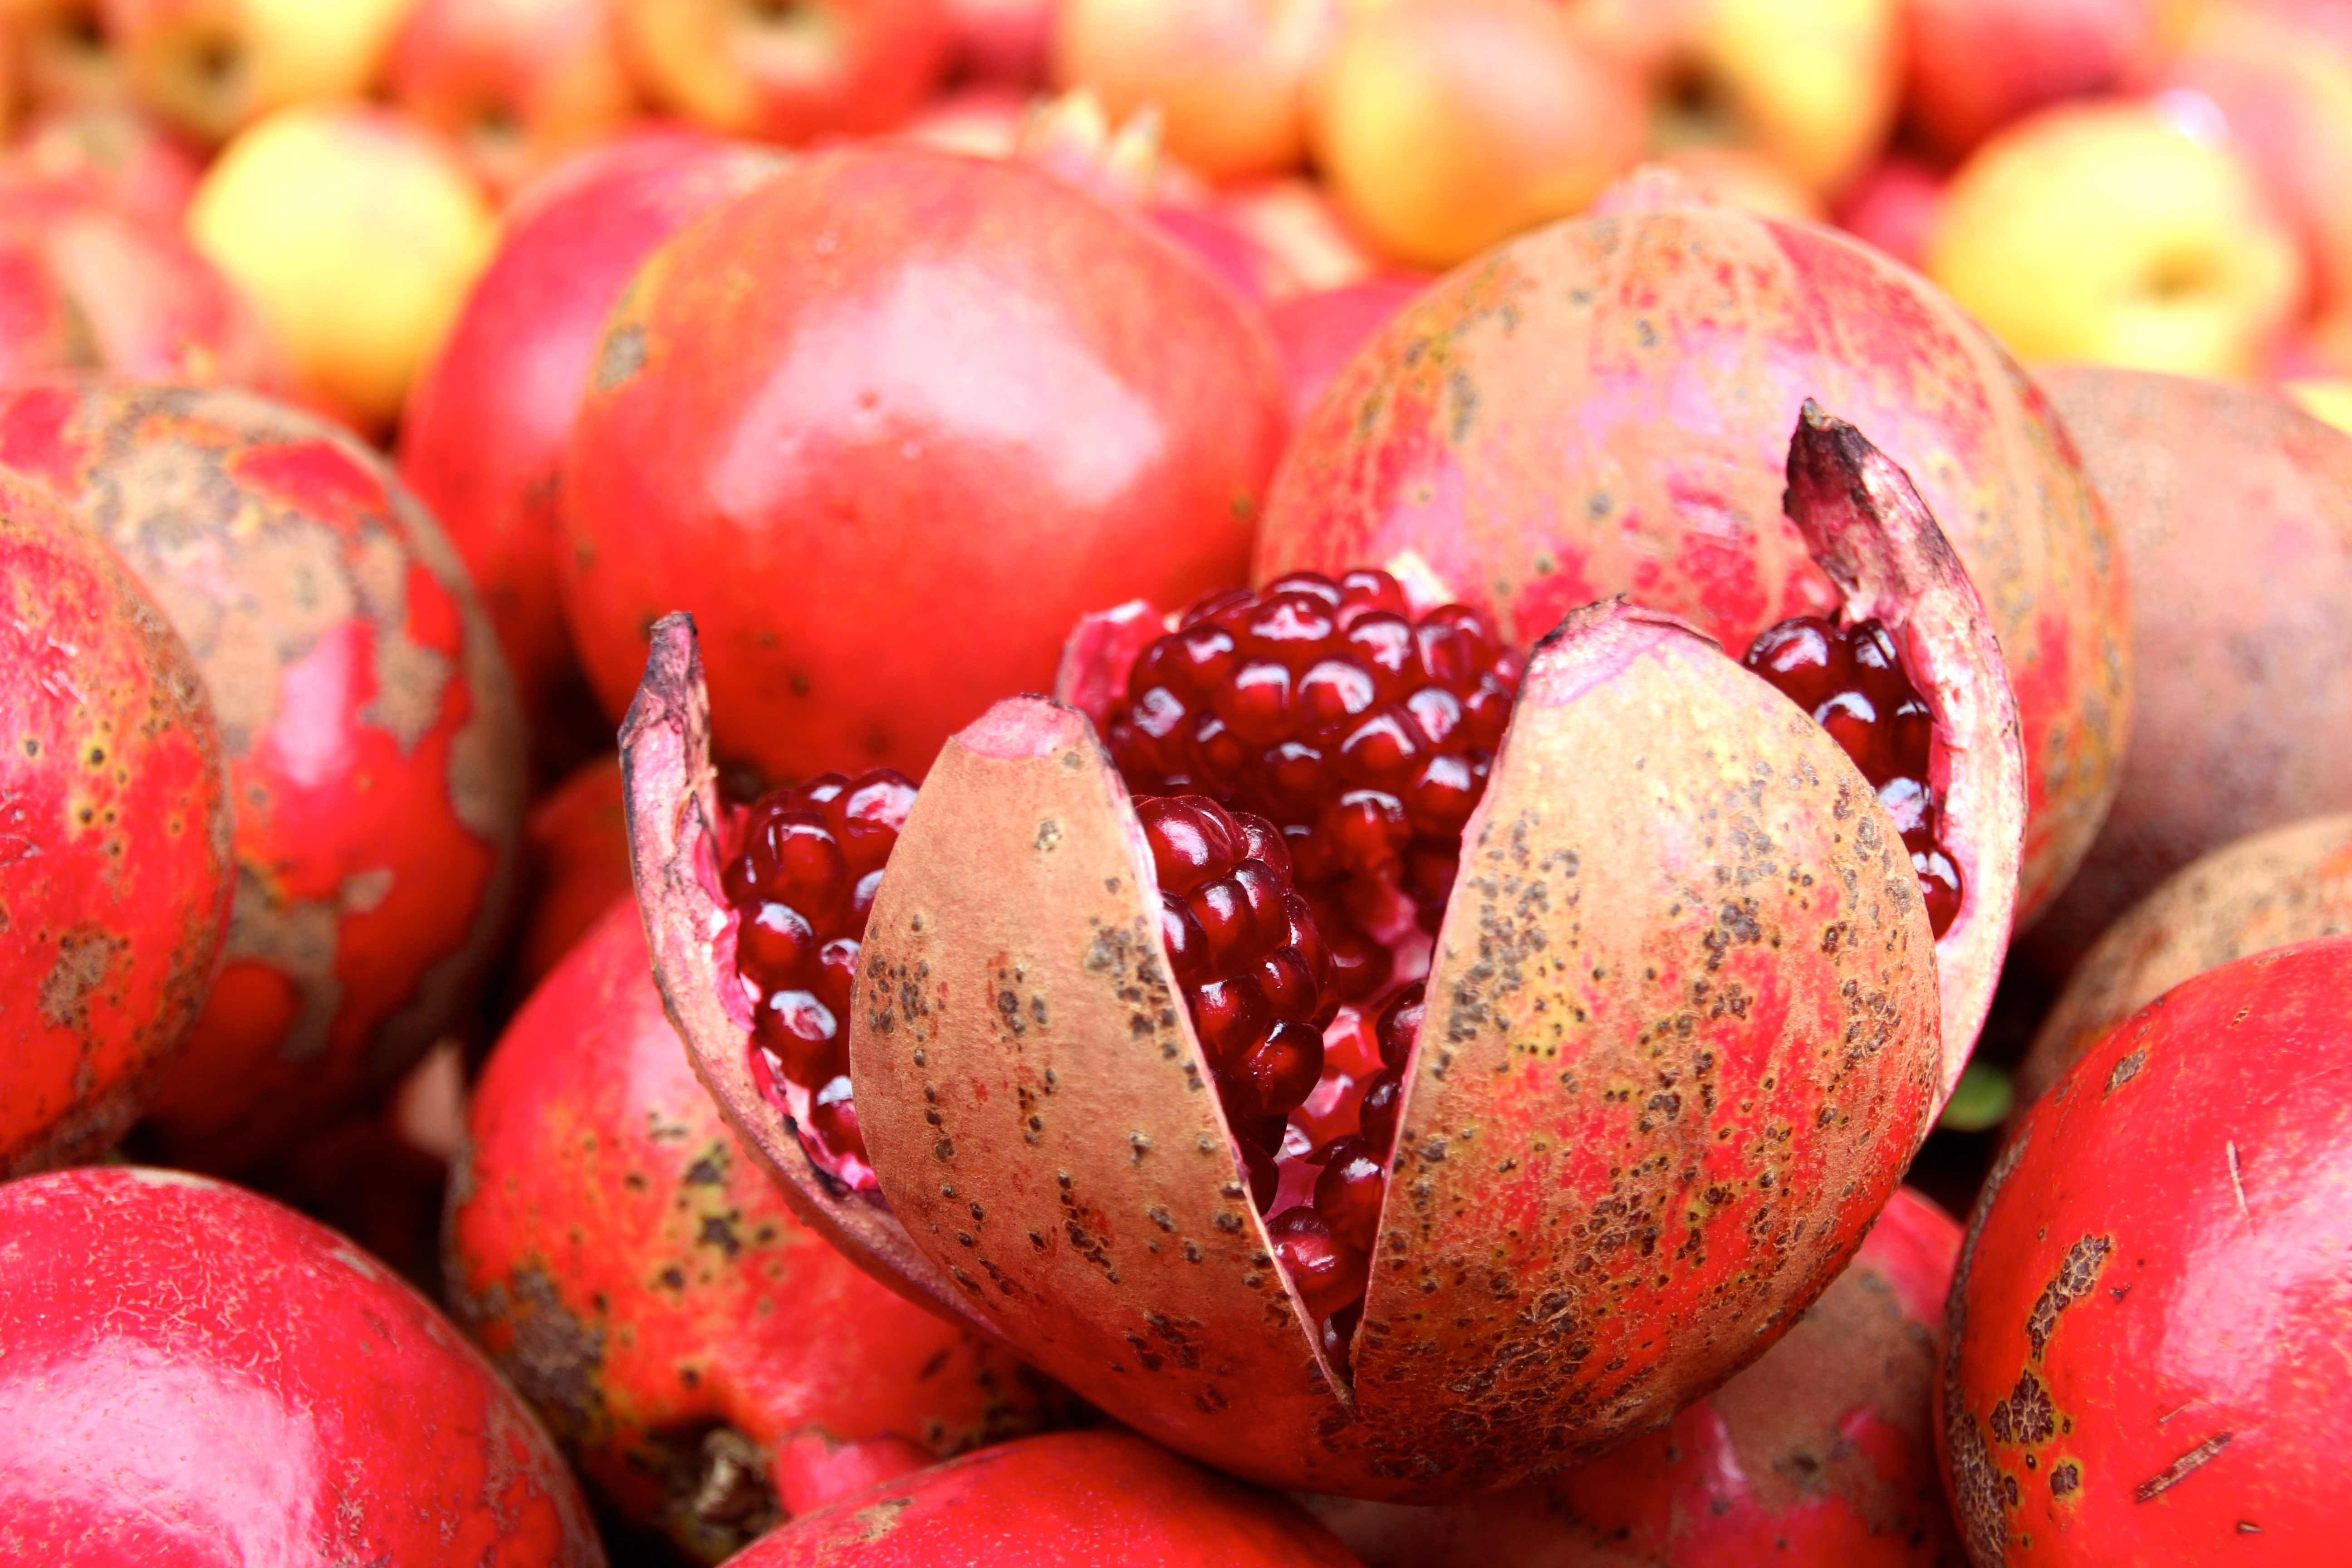
apple, plant, fruit, food, red, produce, vegetable, pomegranate, seeds, flowering plant, pomegranates, land plant